Jean-François Le Sueur

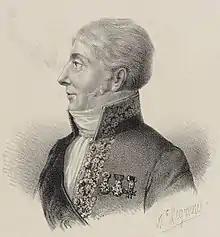

Jean-François Le Sueur (more commonly Lesueur; ; 15 February 17606 October 1837) was a French composer, best known for his oratorios and operas.